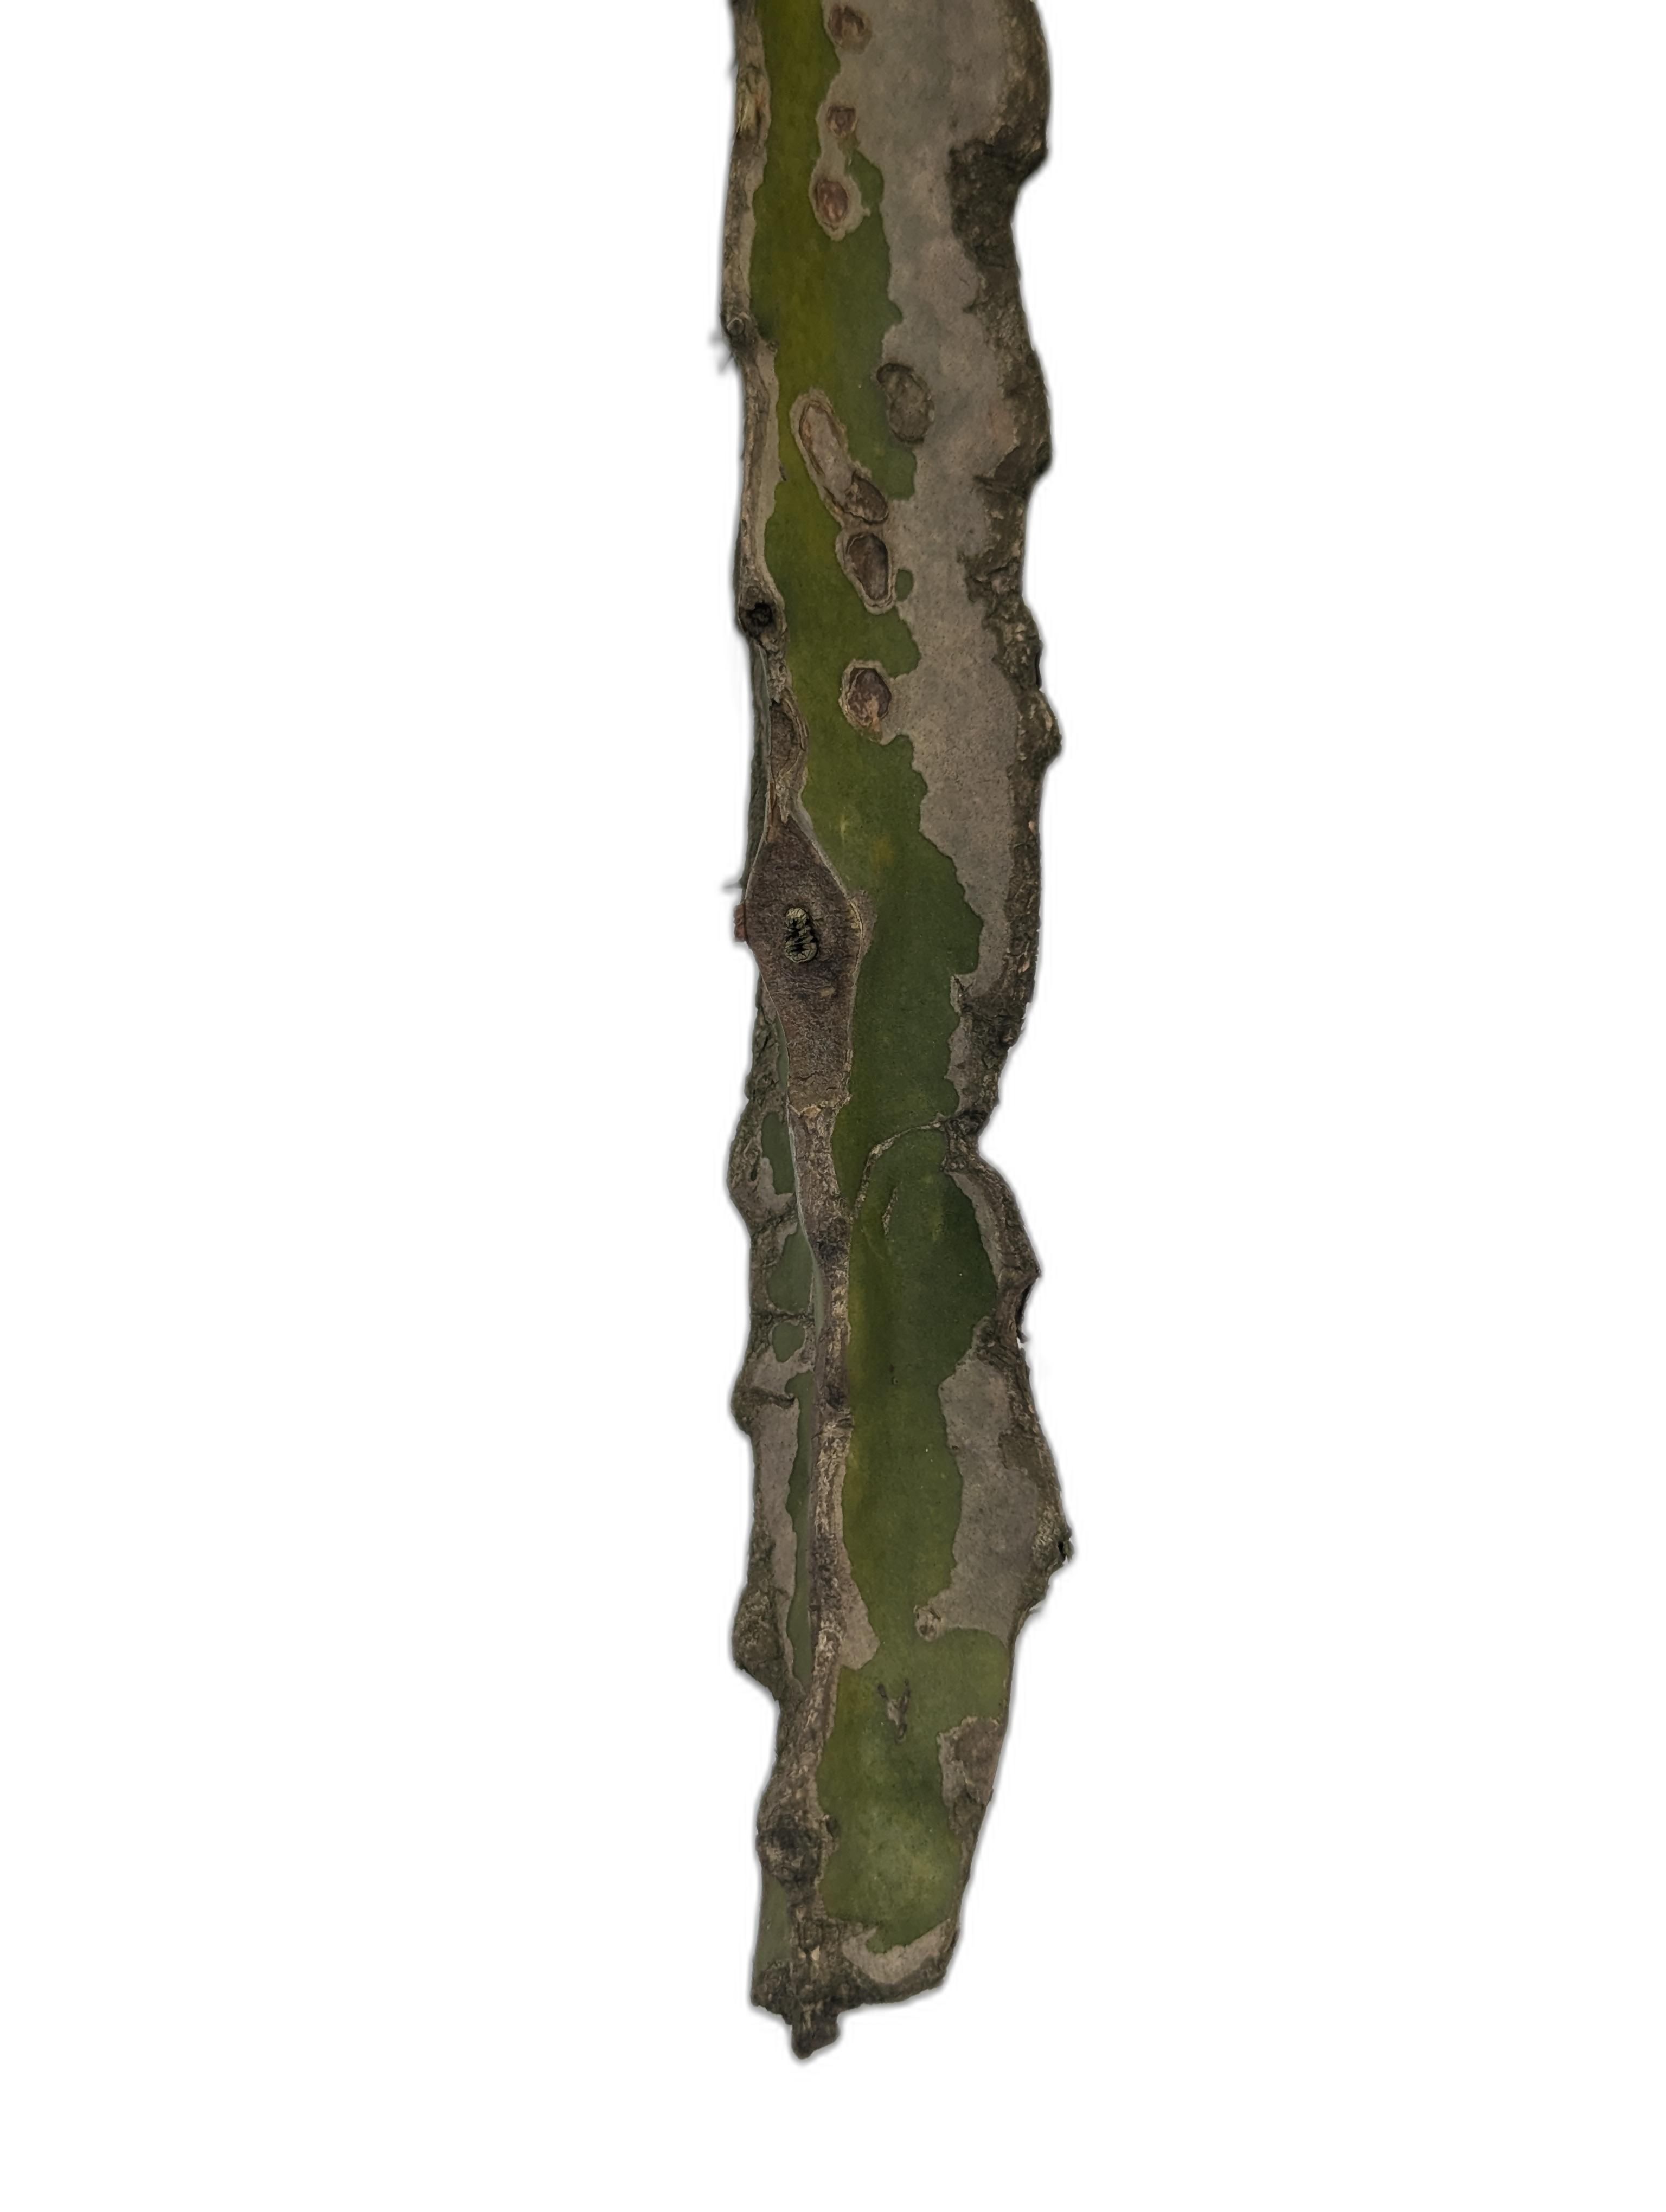
Label: Bad leaf